Kurt Semm

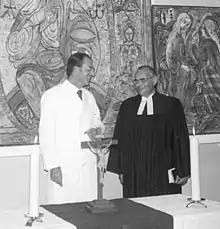
Tryptichon in der Frauenklinik der Universitätsklinik (cropped)

Kurt Karl Stephan Semm (23 March 1927 – 16 July 2003) was a German gynecologist and pioneer in minimally invasive surgery. He has been called "the father of modern laparoscopy".